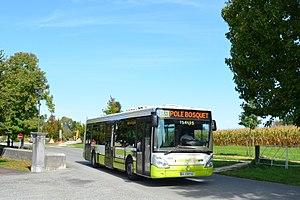
Ligne P9 du réseau Idelis de Pau.
Les transports en commun de Pau sont un réseau de transport en commun desservant Pau et son agglomération.